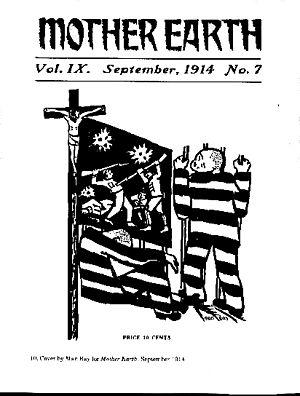
Mother Earth Septembre 1914.
Mother Earth est un journal anarchiste se présentant lui-même comme un « mensuel dédié aux sciences sociales et à la littérature » et édité par Emma Goldman de 1906 à août 1917, relayé ensuite du fait de la censure liée à la guerre, par un Bulletin d'octobre 1917 à avril 1918.